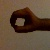
The image shows a hand gesture representing the number 0 in Indian Sign Language.